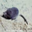
Label: shrew